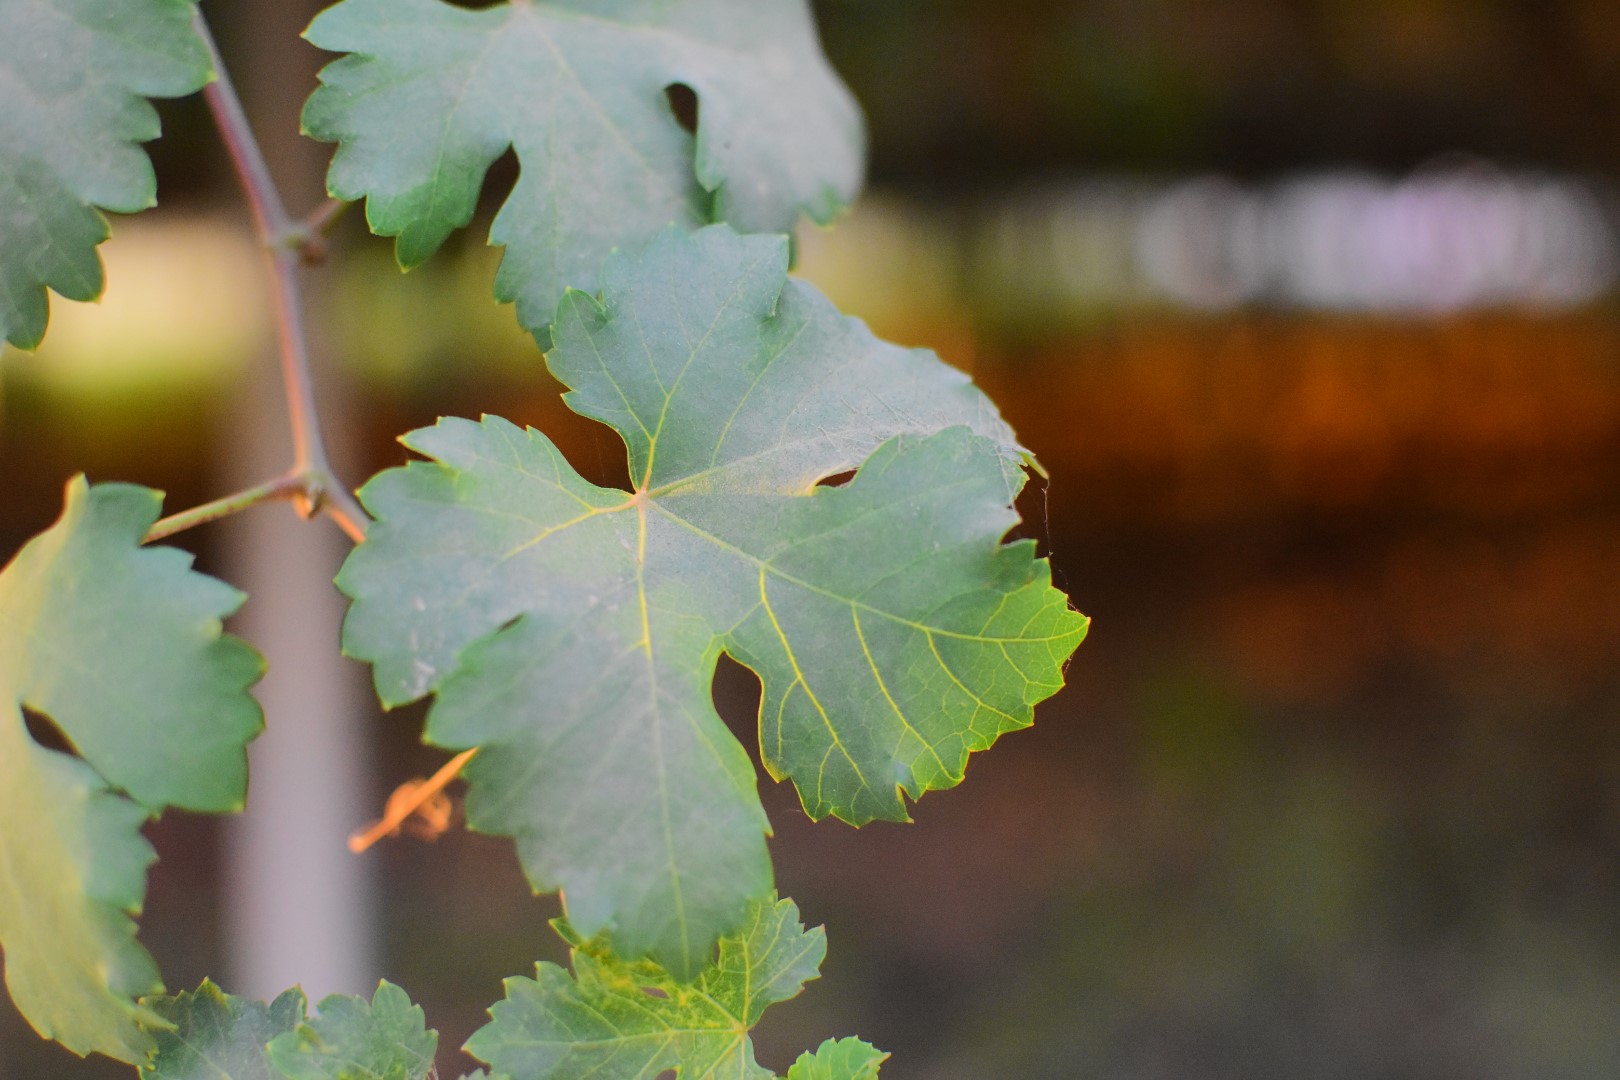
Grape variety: Aswud Balad